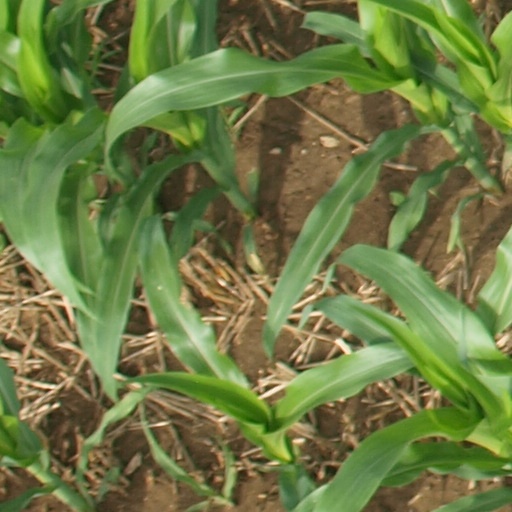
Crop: maize; corn